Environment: real
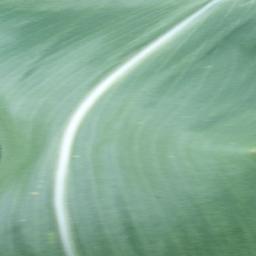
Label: healthy